Pat McCormick (diver)

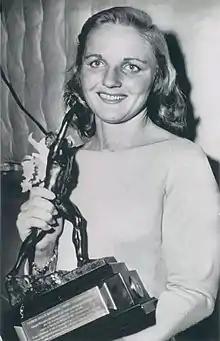
McCormick in 1957

Patricia Joan Keller McCormick (May 12, 1930 – March 7, 2023) was an American competitive diver who won both diving events at two consecutive Summer Olympics, in 1952 and 1956. She won the James E. Sullivan Award for best amateur athlete in the US in 1956 – the second woman to do so, after Ann Curtis.